Dodge Intrepid

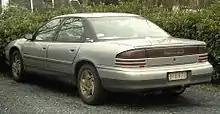
Rear view

The first generation of LH cars debuted at the 1992 North American International Auto Show in Detroit as three 1993 models: the Chrysler Concorde, Dodge Intrepid (badged as a Chrysler in Canada), and the Eagle Vision (also badged as a Chrysler in Europe).